Crawfish frog

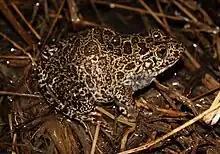
Northern crawfish frog, "L. a. circulosus"

The crawfish frog is found in portions of central and southern United States, from Indiana west to Kansas, south to Texas, and east to Mississippi. This species is largely associated with former prairie regions where crawfish burrows are found, but with the effects of habitat loss along with urbanization, many populations have been extirpated.